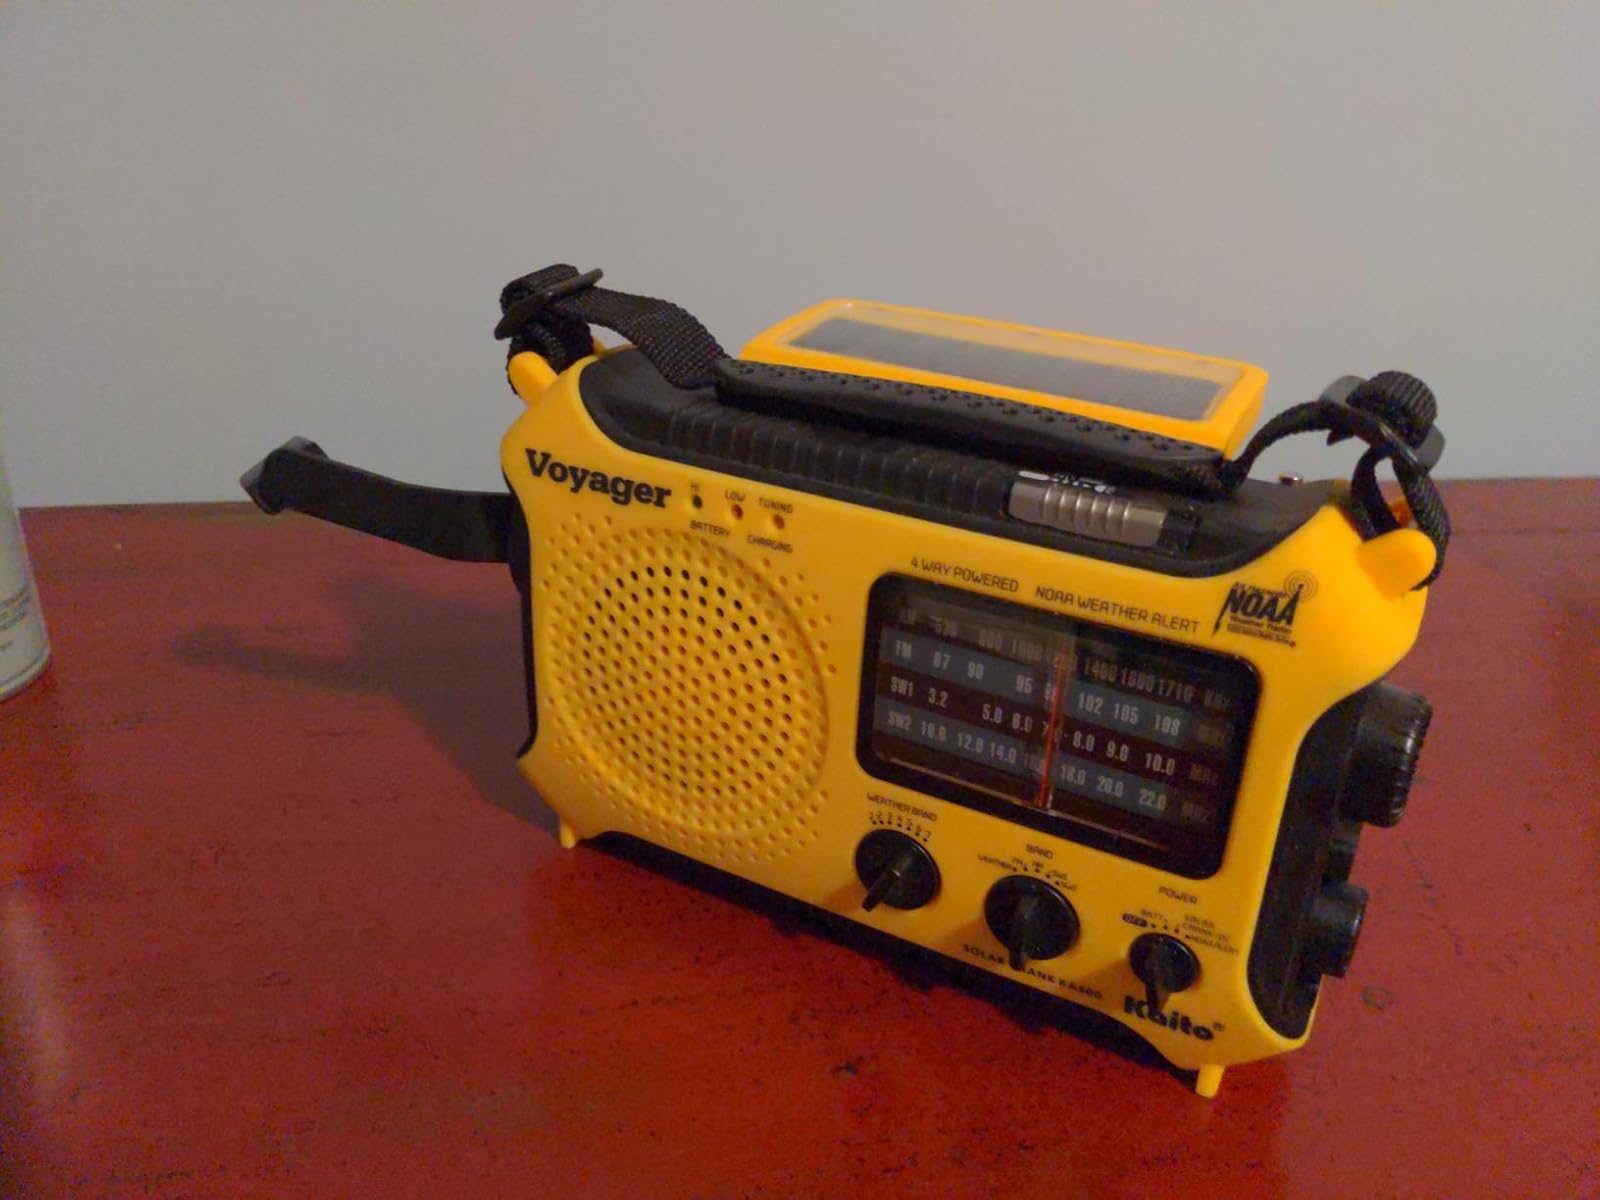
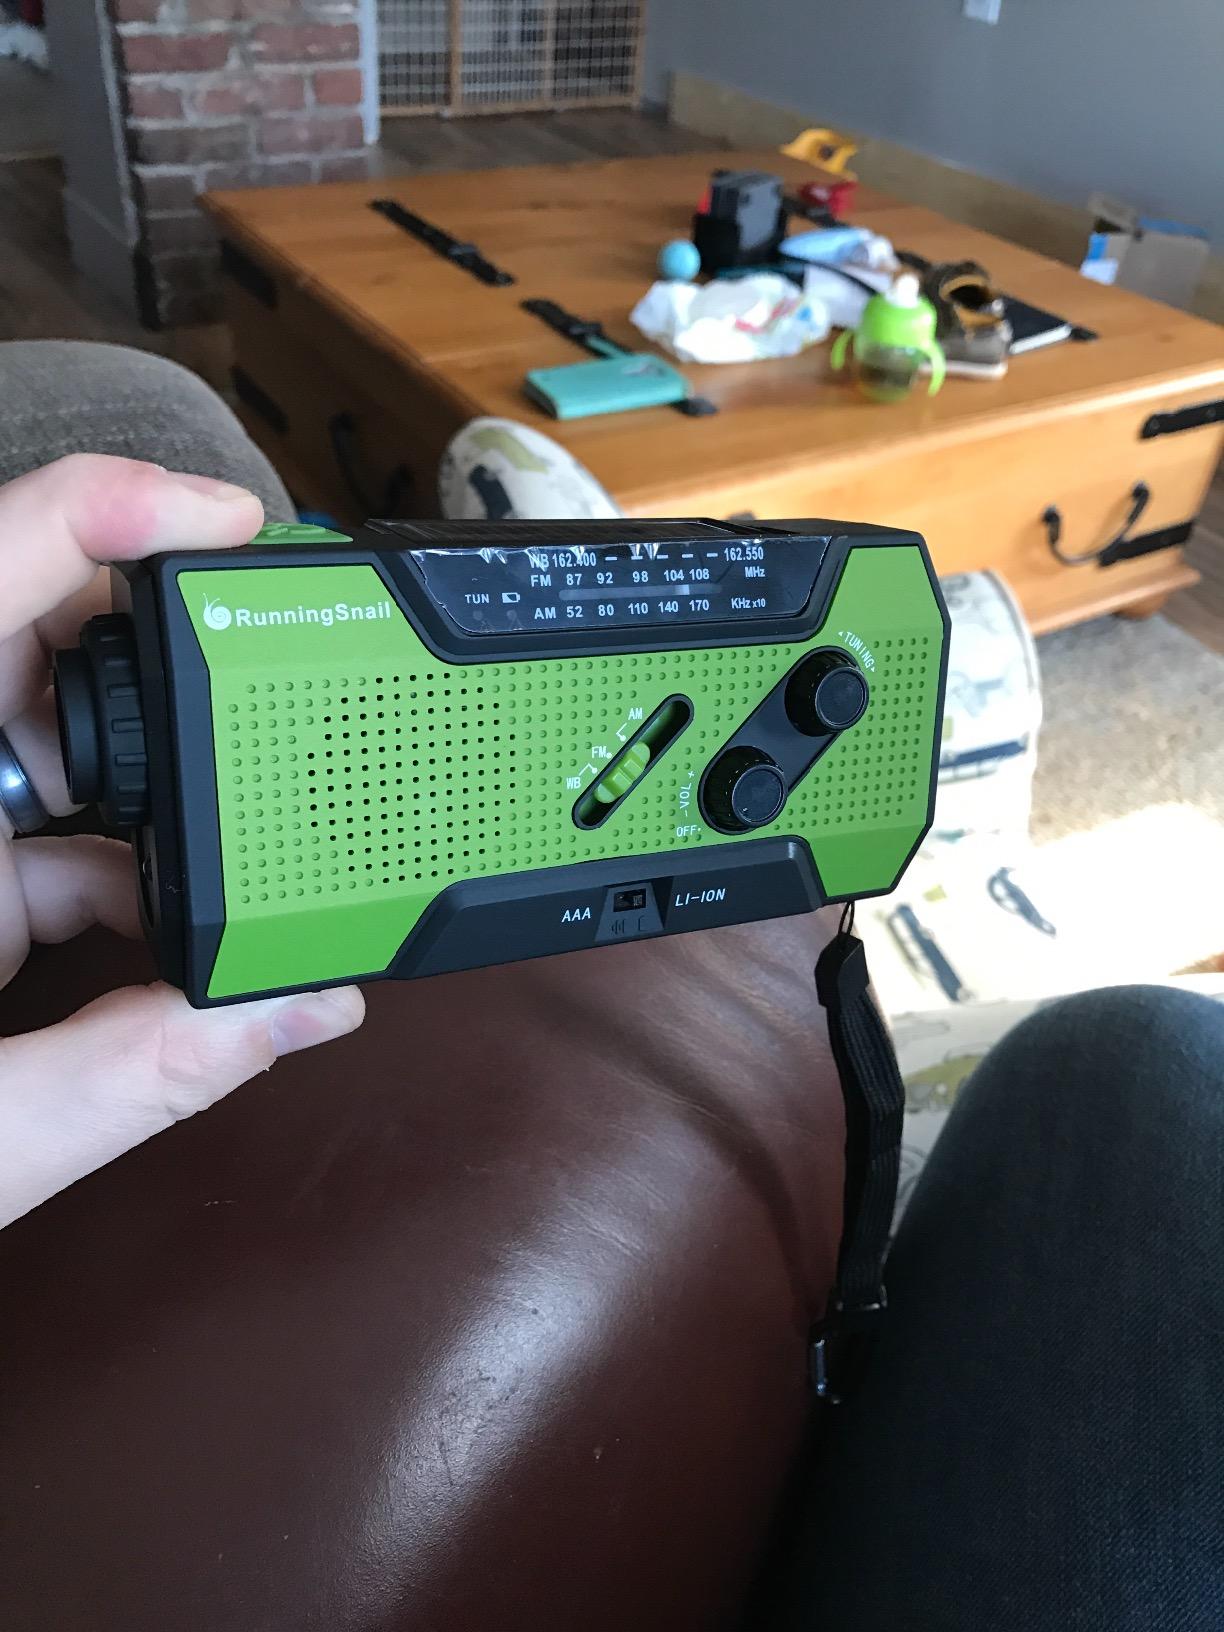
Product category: radio
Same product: no